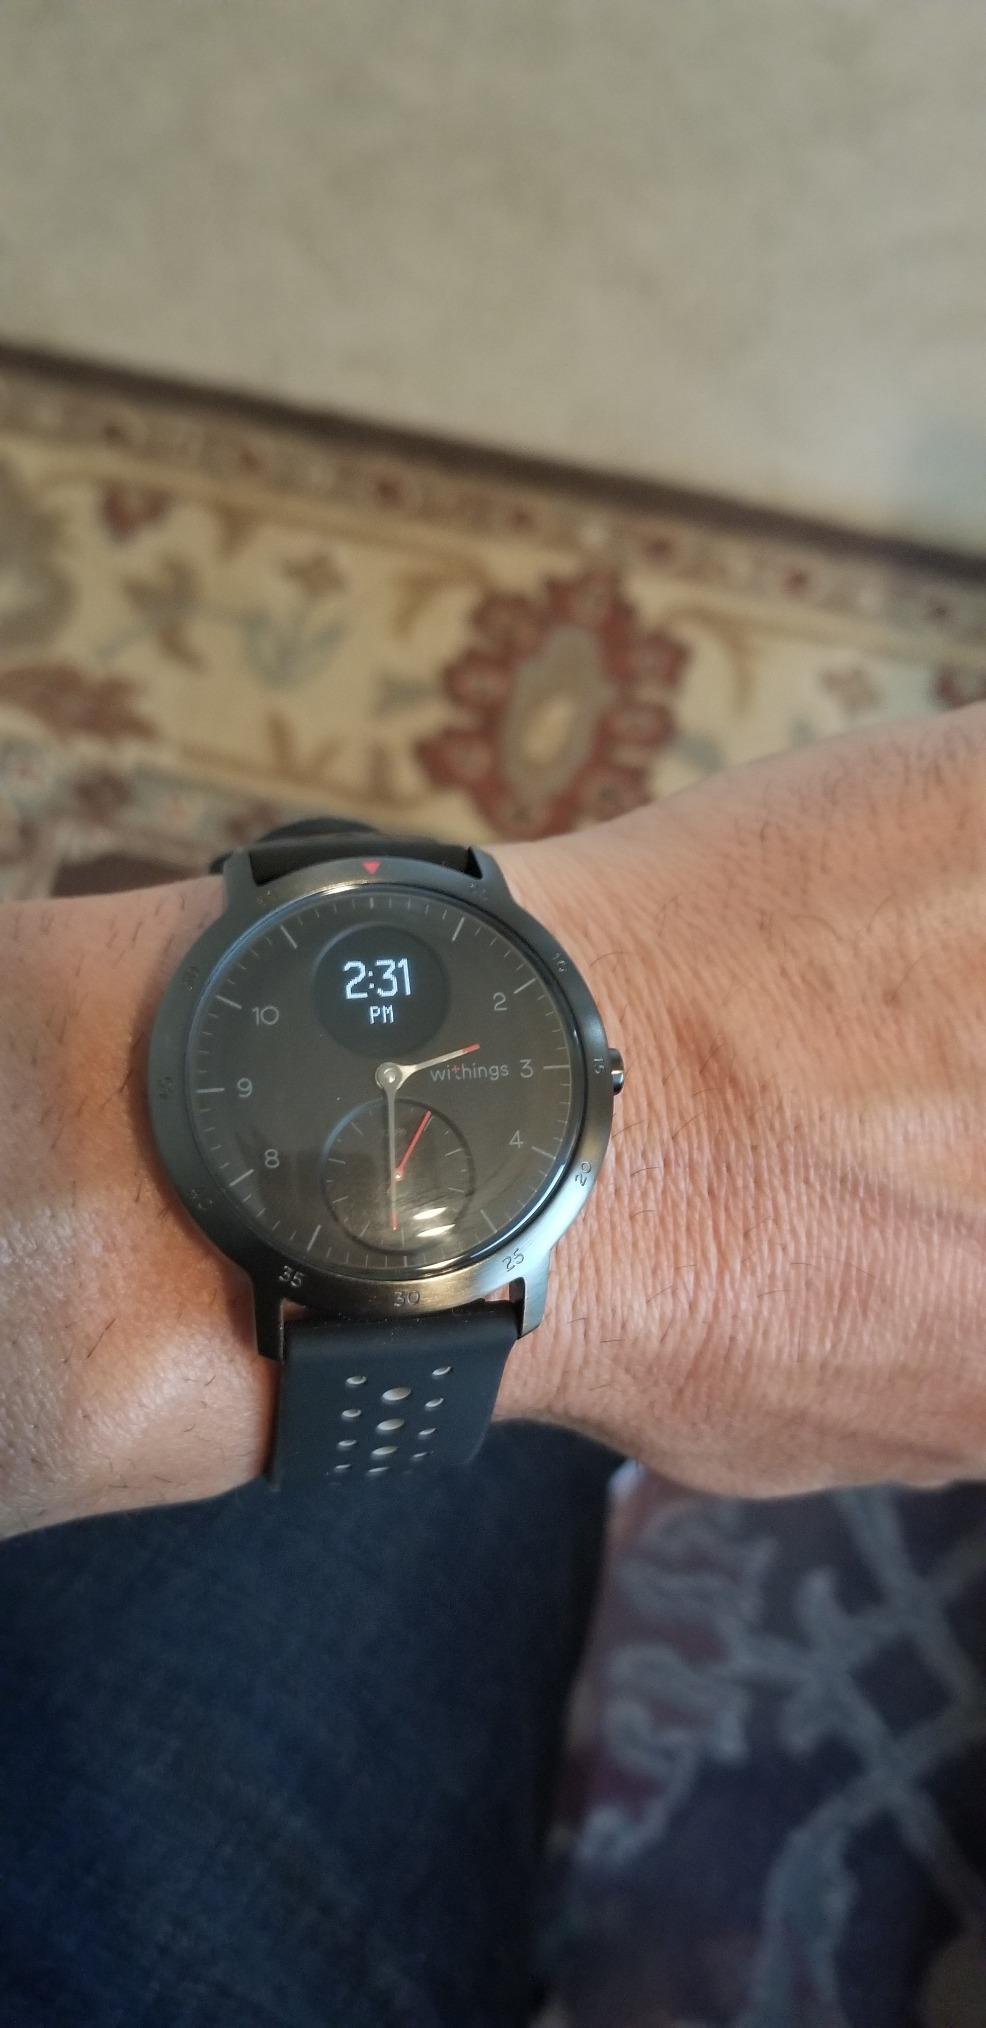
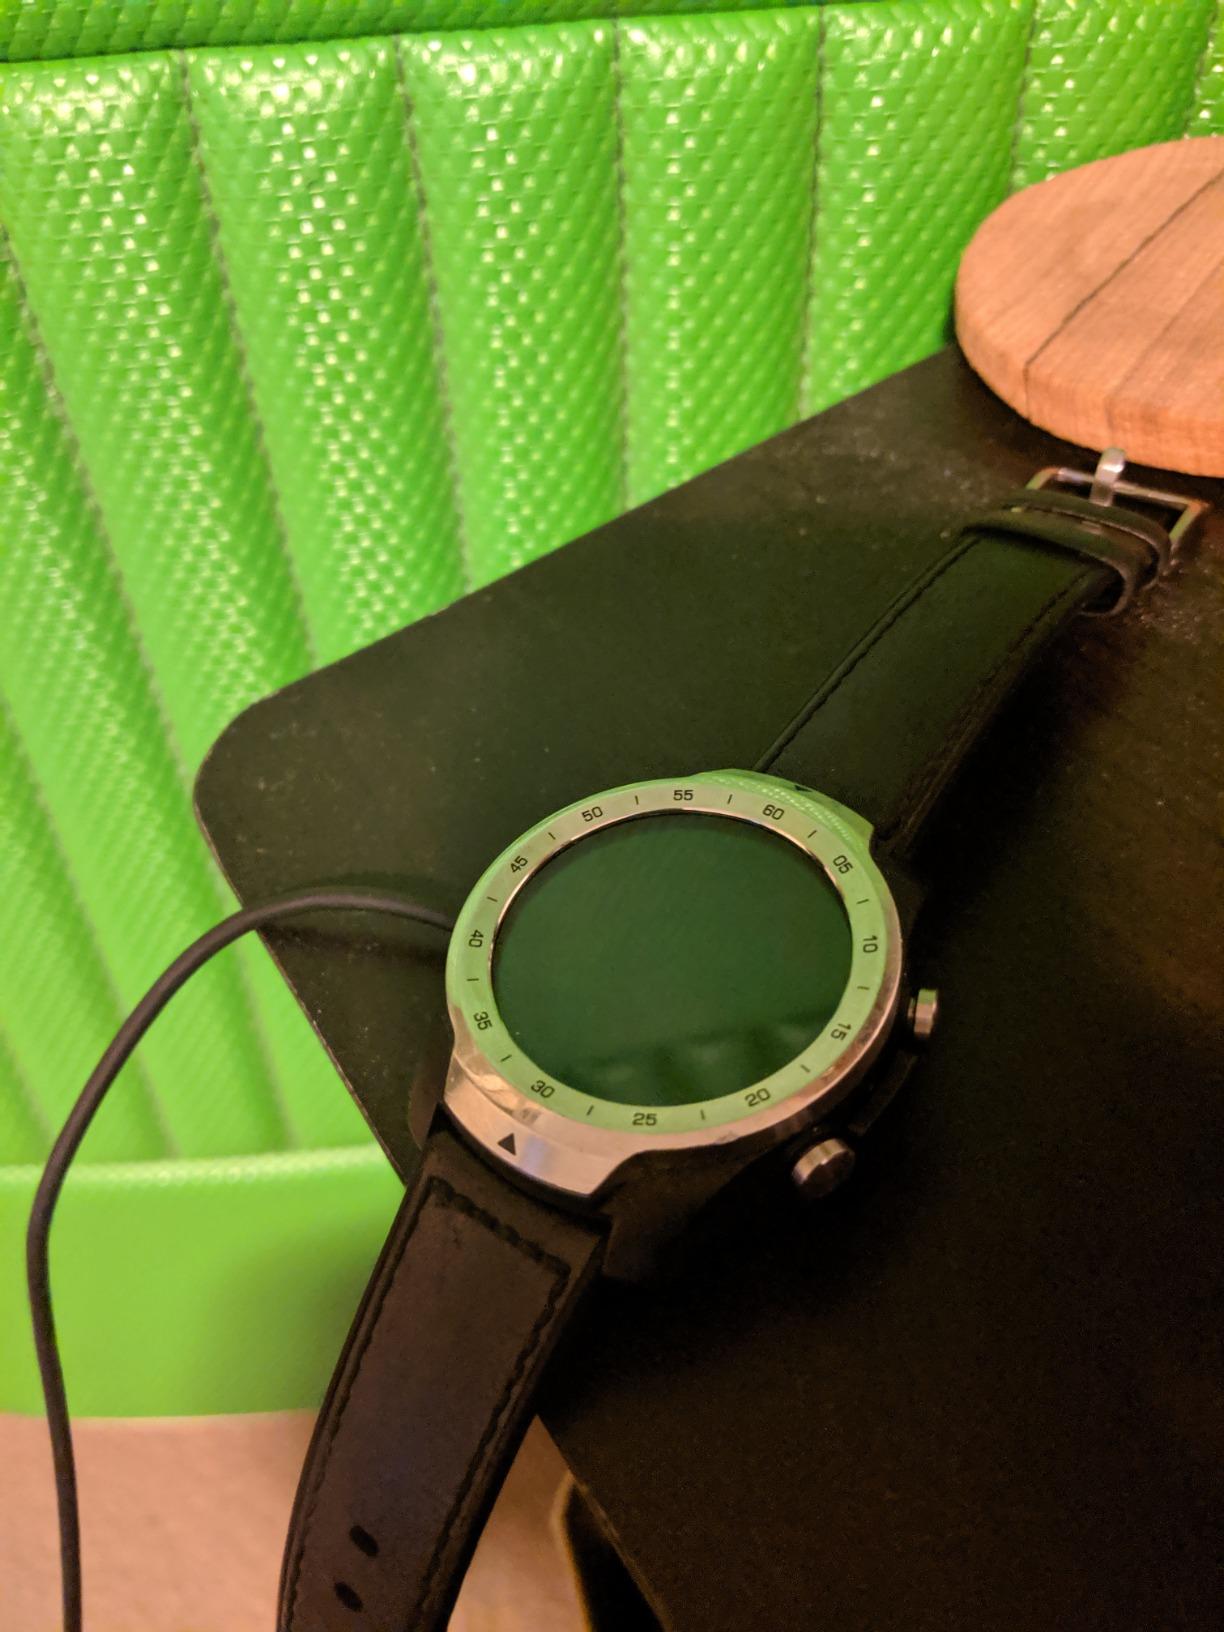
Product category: smartwatch
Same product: no